Dwight Howard

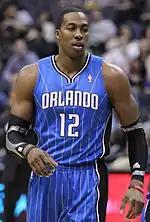
Dwight Howard with the Magic in 2011

On January 12, 2012, Howard attempted an NBA regular season record 39 free throws against the Golden State Warriors. Howard entered the game making 42 percent of his free throws for the season and just below 60 percent for his career. The Warriors hacked Howard intentionally throughout the game, and he broke Wilt Chamberlain's regular-season record of 34 set in 1962. Howard made 21 of the 39 attempts, finishing with 45 points and 23 rebounds in the Magic's 117–109 victory. On January 24, 2012, Howard became the Magic's all-time scoring leader.